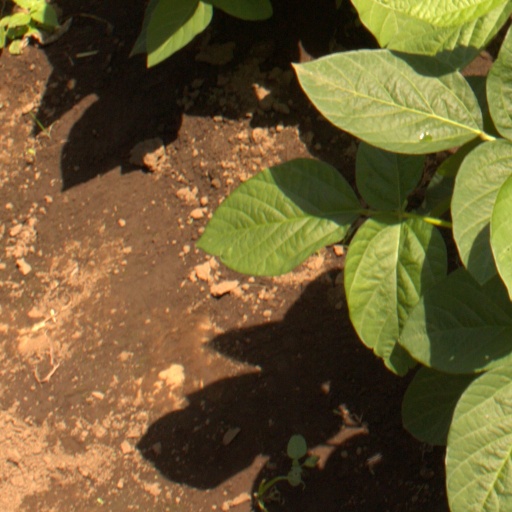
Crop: soybean